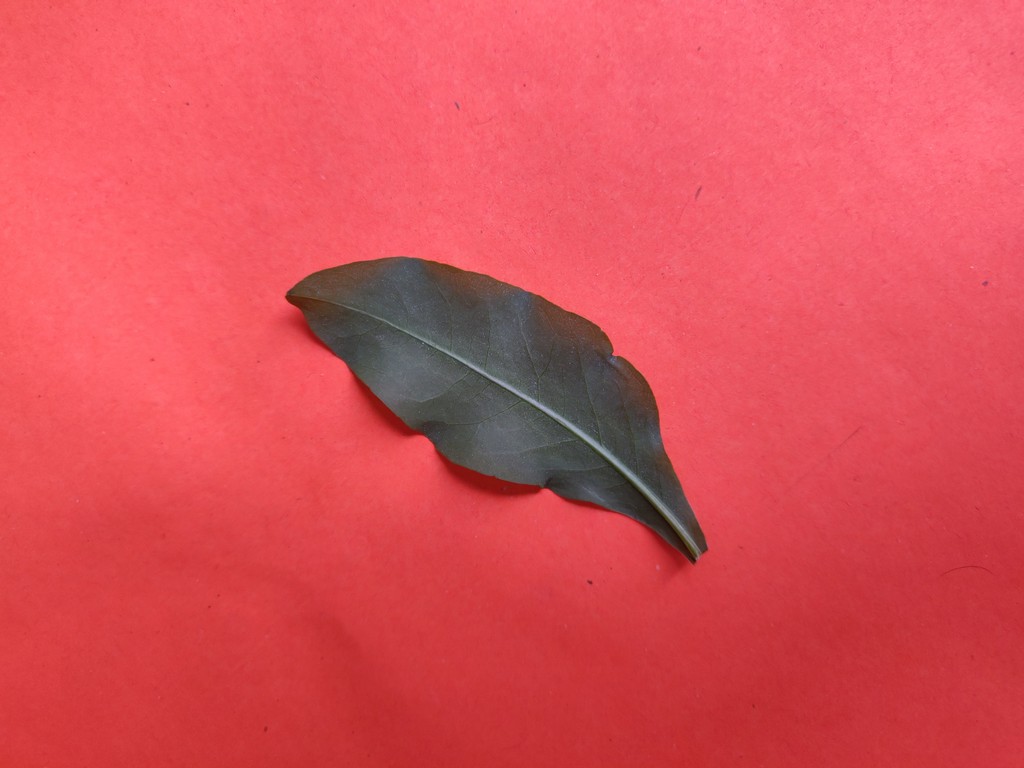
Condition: Healthy
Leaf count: single
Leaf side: back